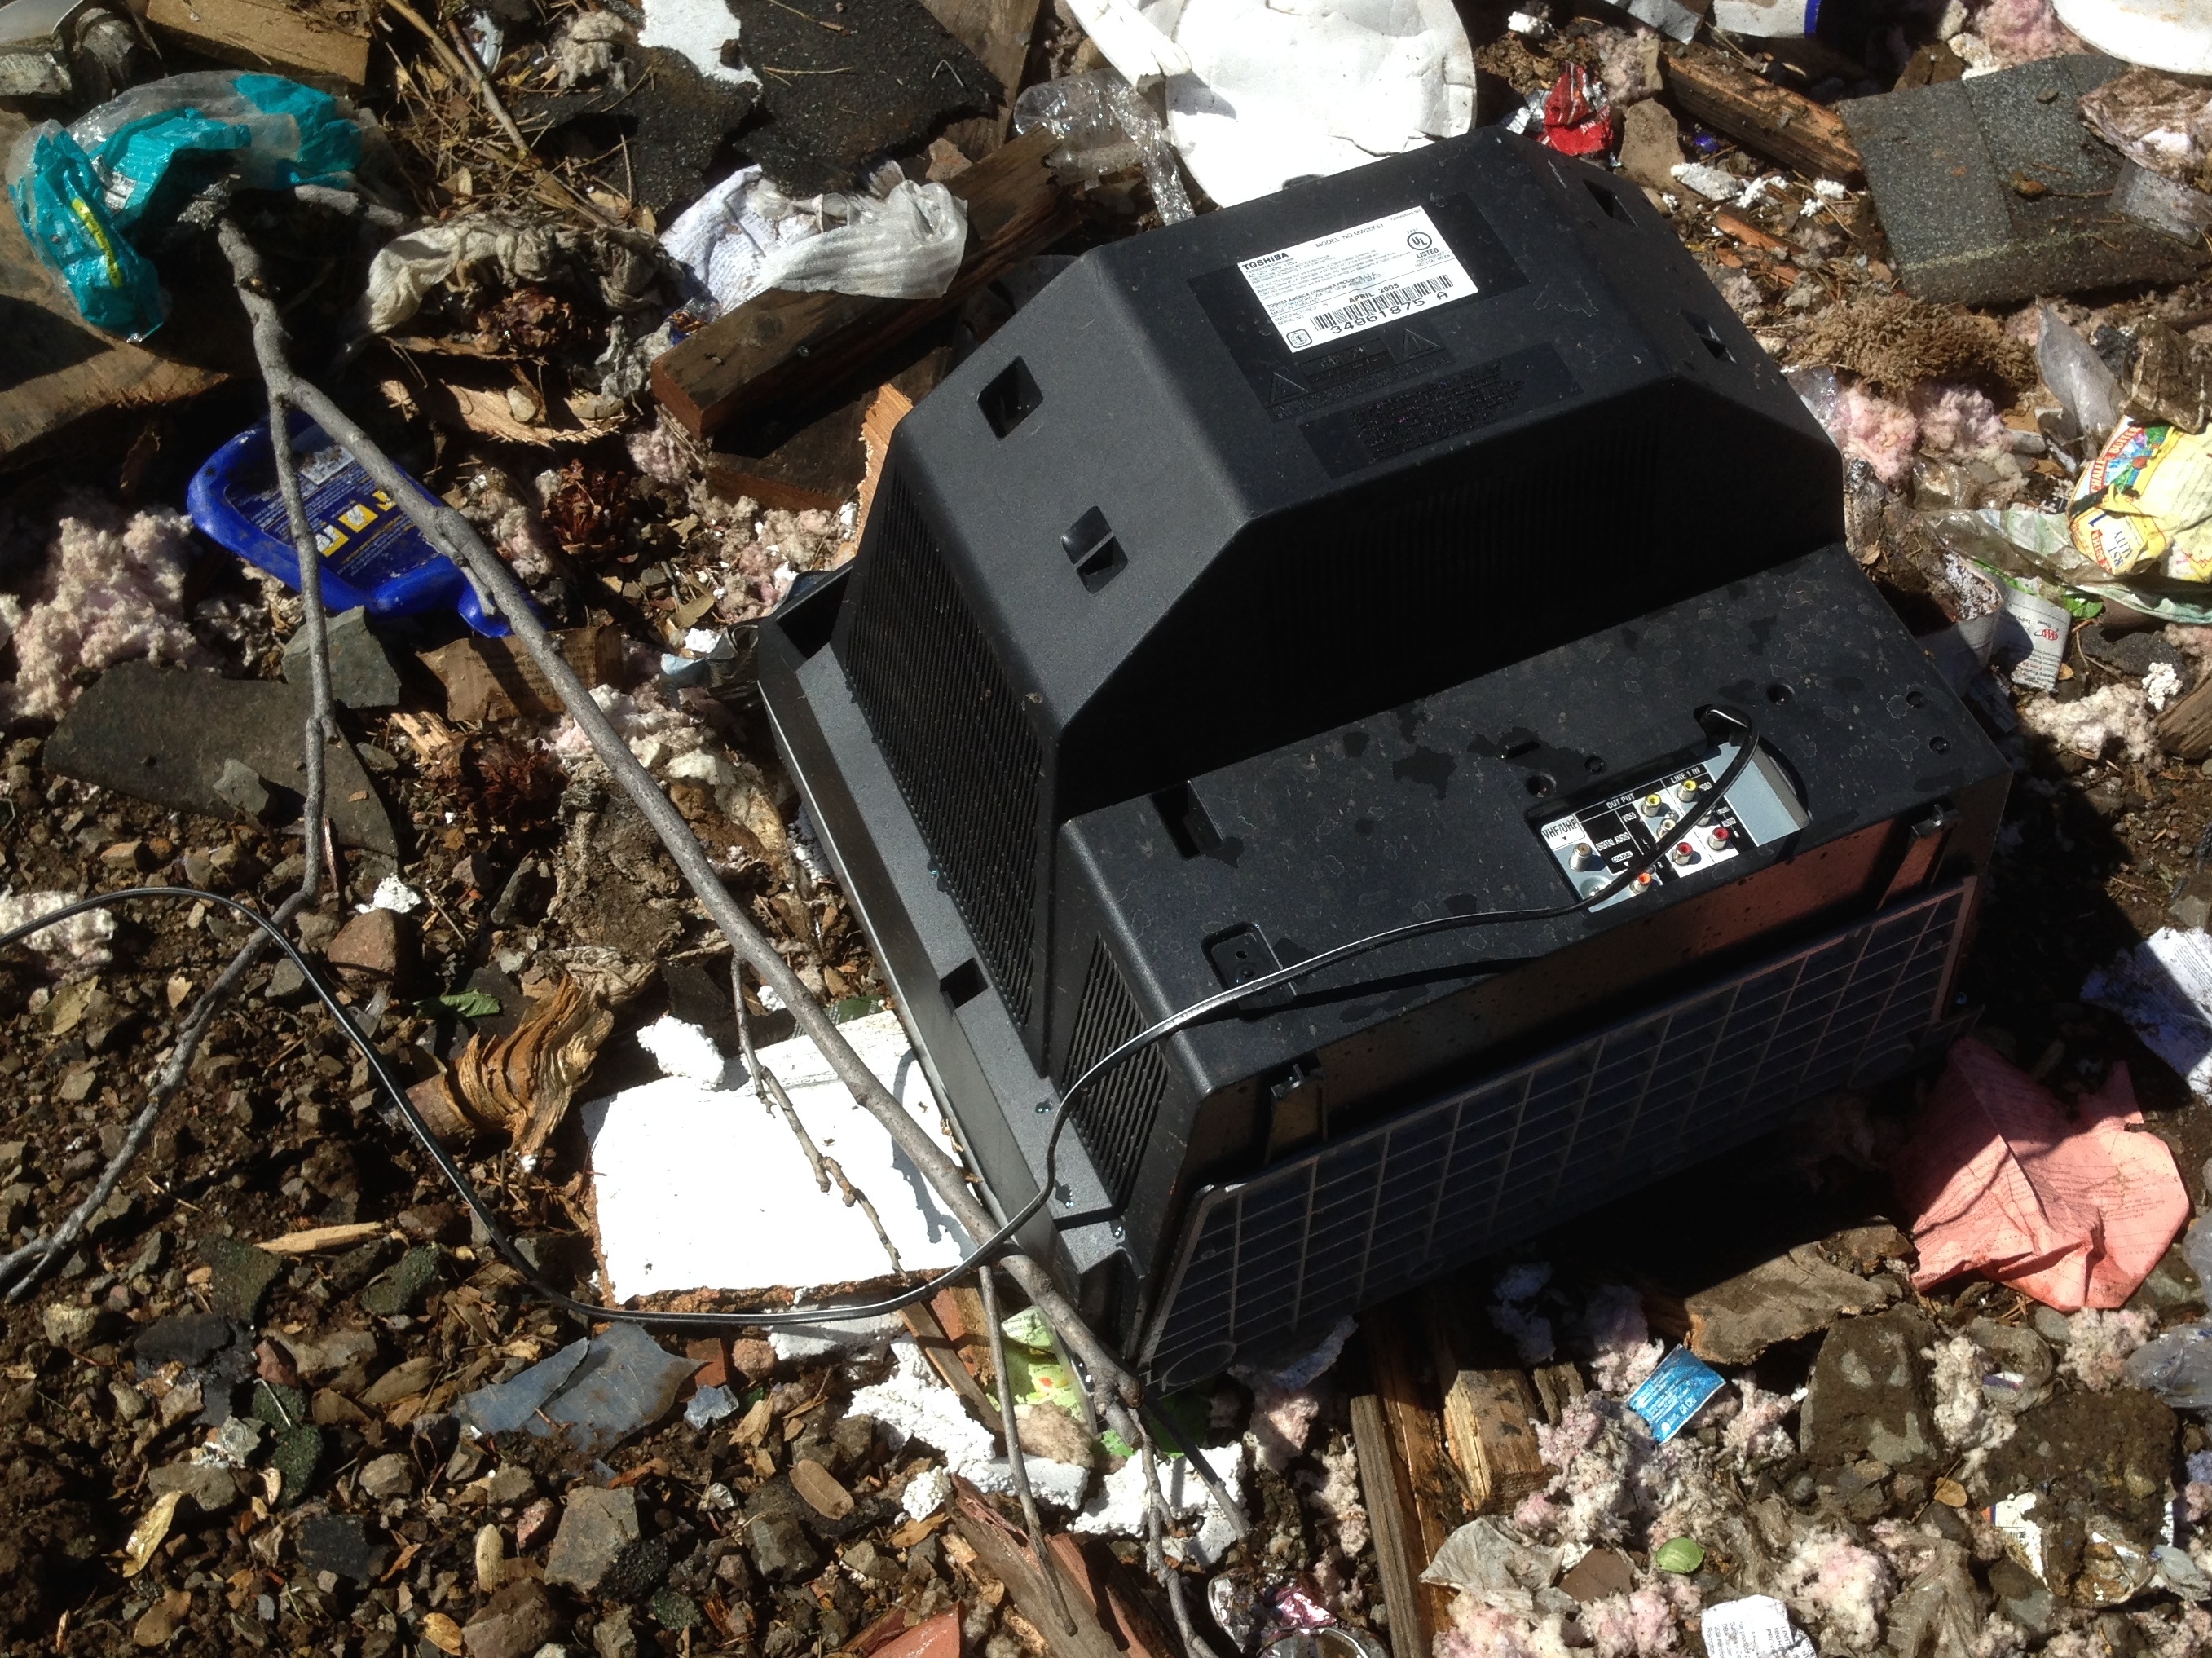
waste, earthquake, scrap, geological phenomenon